Qu'Appelle, Saskatchewan

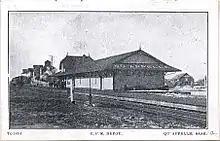
Qu'Appelle CPR station before 1910.

When the Canadian Pacific Railway arrived in 1884 the new town was renamed Qu'Appelle Station in reference to the nearby Qu'Appelle Valley, which was the location of a long-established Hudson's Bay Company factory. The name "Qu'Appelle," a corruption of "qui appelle", French for "Who calls?" refers to the once-popular legend of the Qu'Appelle Valley versified by E. Pauline Johnson: